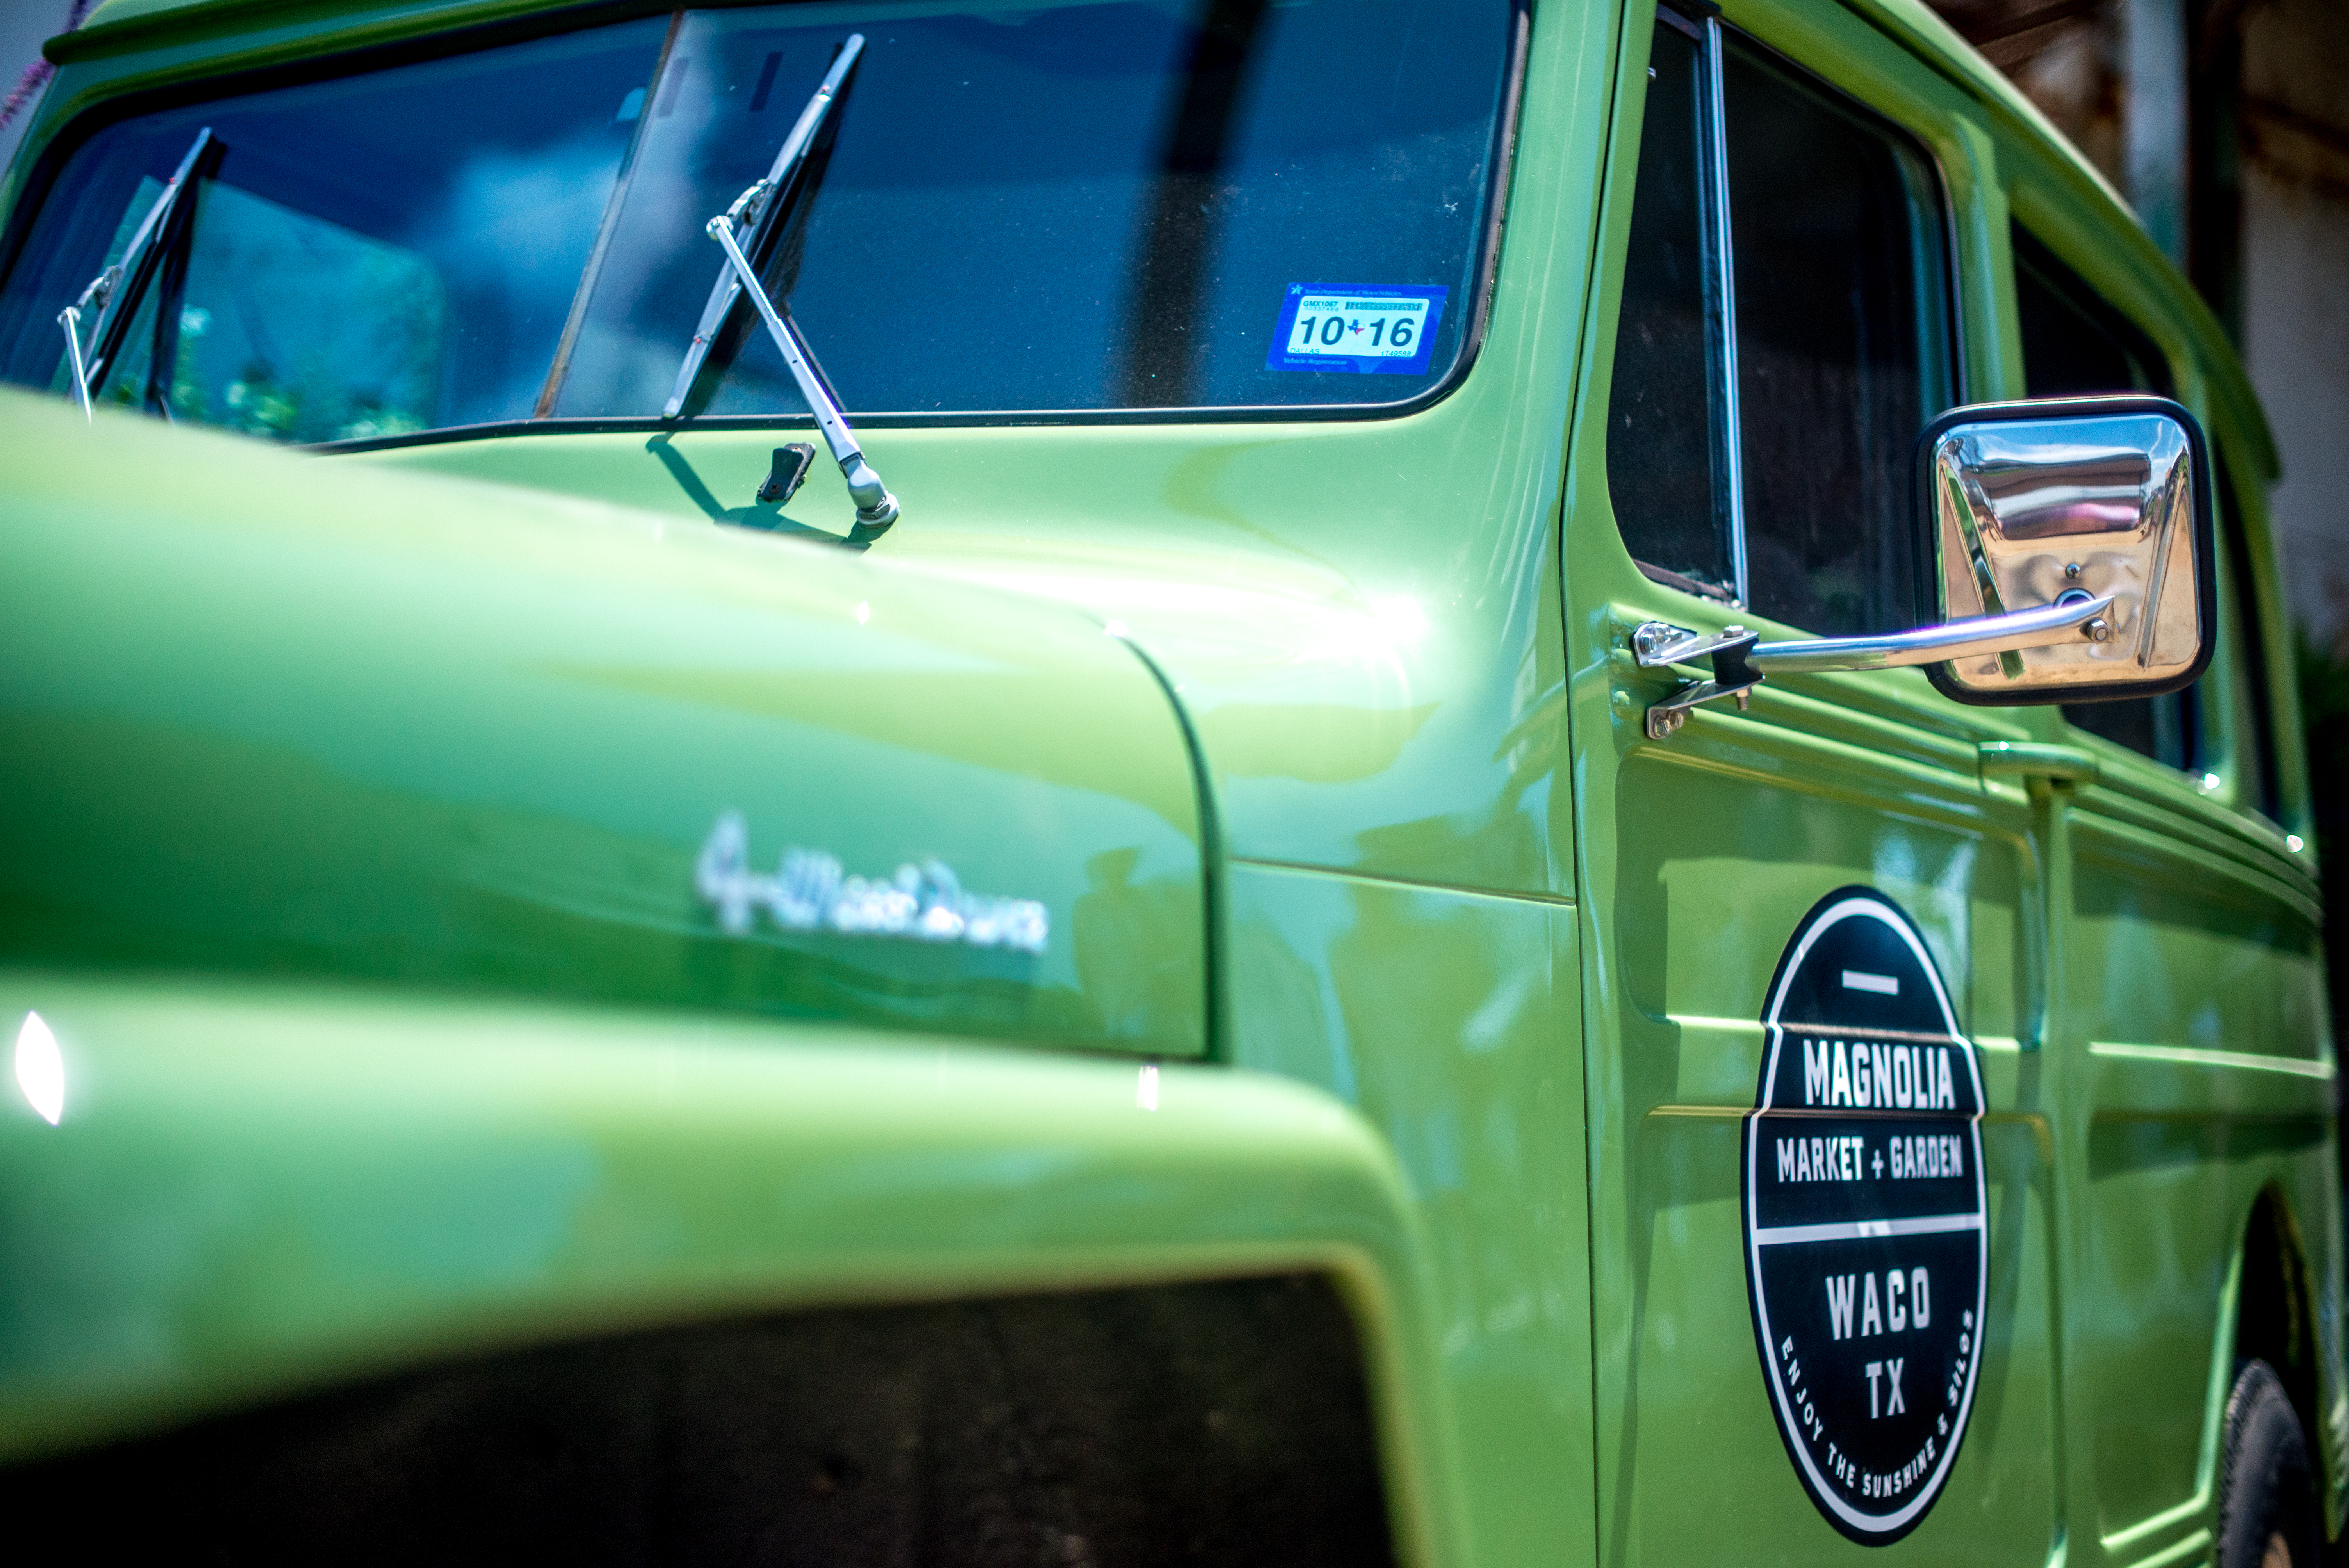
bokeh, white, car, photography, wheel, jeep, photo, summer, green, vehicle, color, blue, black, garden, motor vehicle, bw, art, 50mm, unitedstates, 14, raw, us, willys, texas, magnolia, waco, june, colorphotography, hgtv, fixerupper, willysjeep, magnoliamarket, chipandjoannagaines, magnoliahomes, city car, land vehicle, automobile make, automotive exterior, compact car, subcompact car